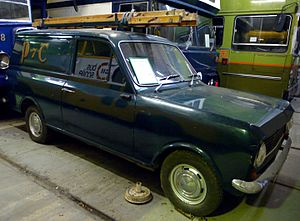
National Transport Museum Irland
Bedford HA varevogn fra 1969 udstillet på museet.
National Transport Museum of Ireland er et transportmuseum i Howth i Irland.